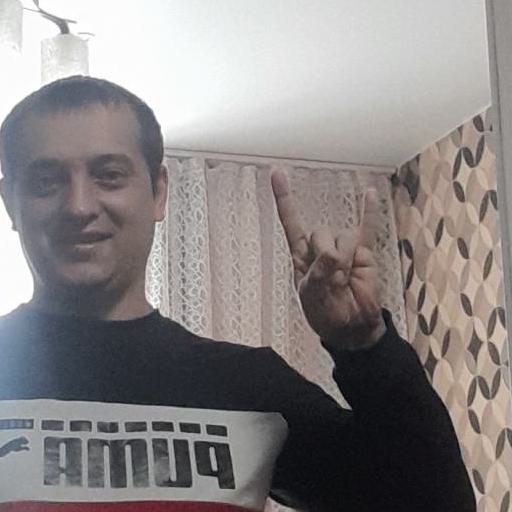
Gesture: rock